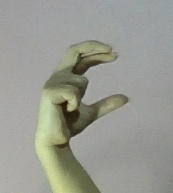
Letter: thal